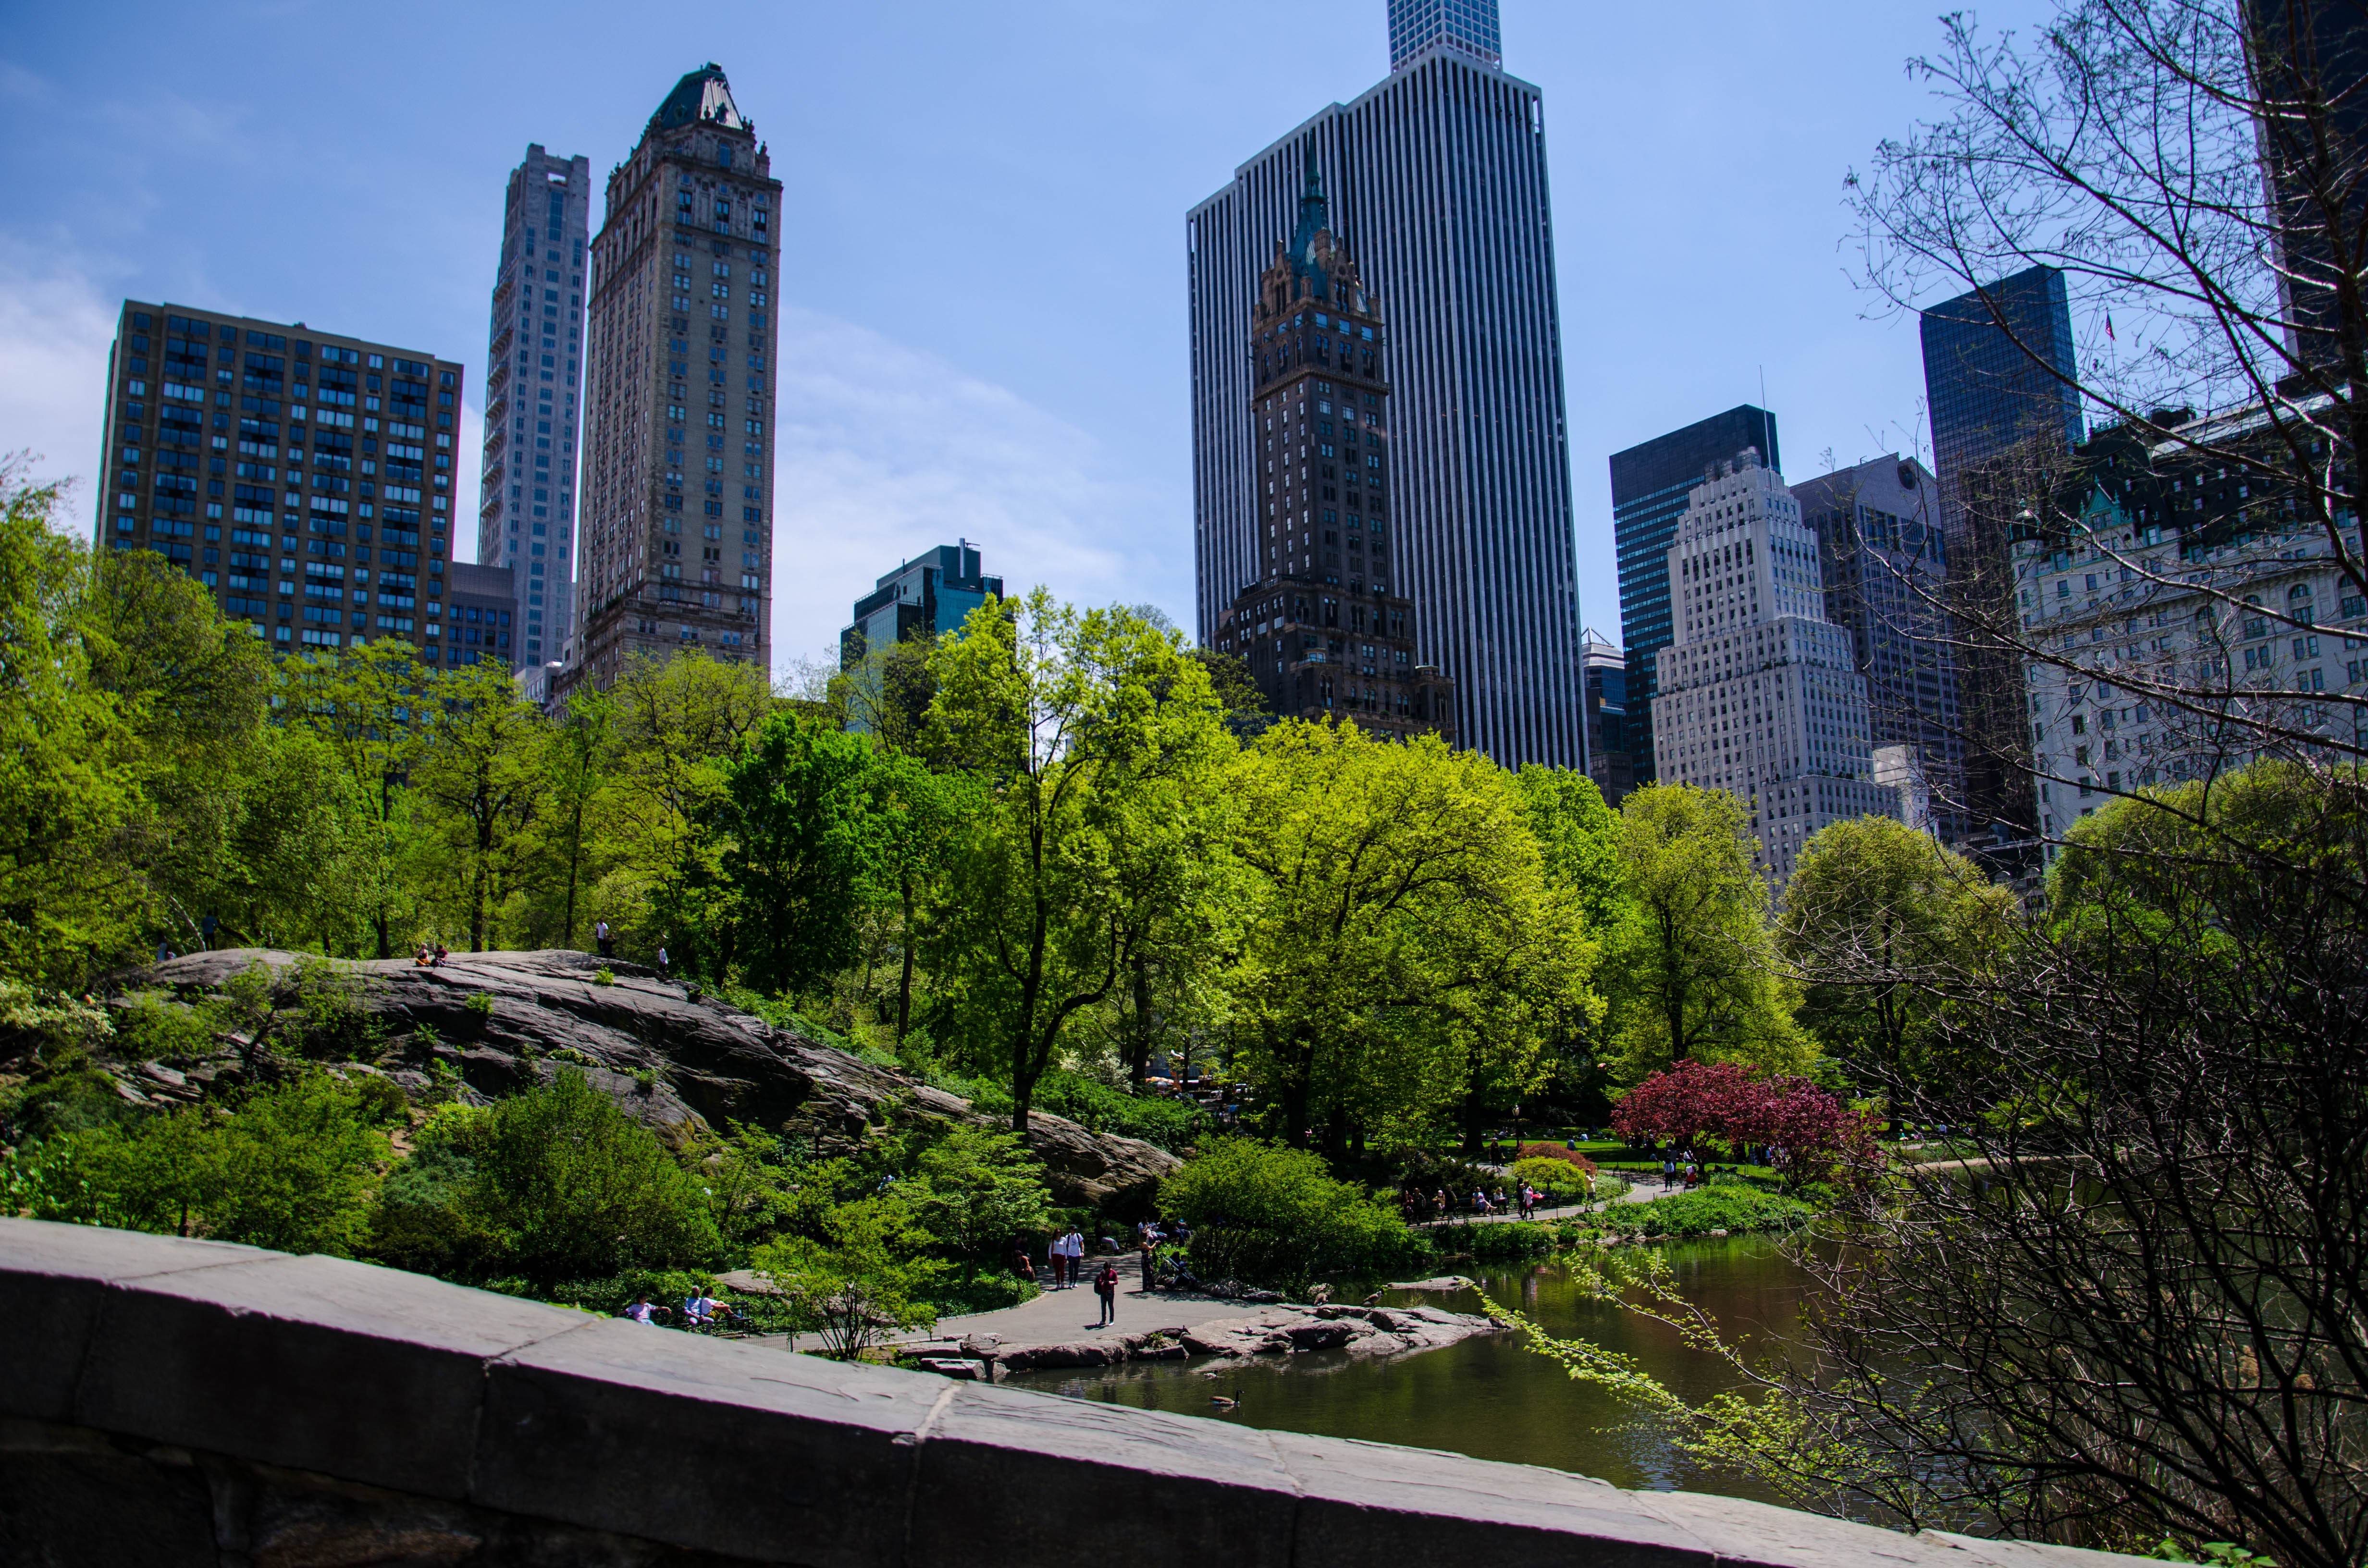
metropolitan area, skyscraper, city, urban area, daytime, cityscape, human settlement, skyline, tower block, vegetation, metropolis, architecture, tree, building, downtown, sky, plant, tower, real estate, garden, park, landscape, corporate headquarters, mixed use, urban design, landscaping